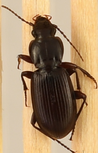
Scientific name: Pterostichus restrictus
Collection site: Rocky Mountains NEON (RMNP), plot RMNP_014